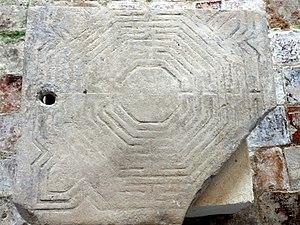
Carrelage de sol
L'église Saint-Pierre est une église catholique paroissiale située à Genainville, en France. C'est l'une des rares églises à double nef de la région, et elle possède l'unique chœur-halle dans le XIIIᵉ siècle du Vexin français, les autres étant, pour la plupart, localisés autour de la moyenne vallée de l'Oise. La façade Renaissance parfaitement symétrique est attribuée à Jean Grappin, et date du milieu du XVIᵉ siècle. C'est la dernière partie construite, après l'achèvement de la nef. Bien que seulement légèrement plus ancienne, celle-ci affiche encore le style gothique flamboyant, hormis certaines clés de voûte. Les chapiteaux des arcades datent en revanche du début du XIIIᵉ siècle, et subsistent de la précédente église. C'est sans doute également le cas des piles et arcades du clocher, qui pourraient même remonter au XIIᵉ siècle, et ont seulement été mises au goût du jour au deuxième quart du XVIᵉ siècle. Quant au chœur carré de deux fois deux travées, il représente la partie la plus remarquable de l'église, et constitue le principal témoignage de l'architecture gothique rayonnante dans ce secteur du département. L'église Saint-Pierre est classée monument historique depuis 1920.